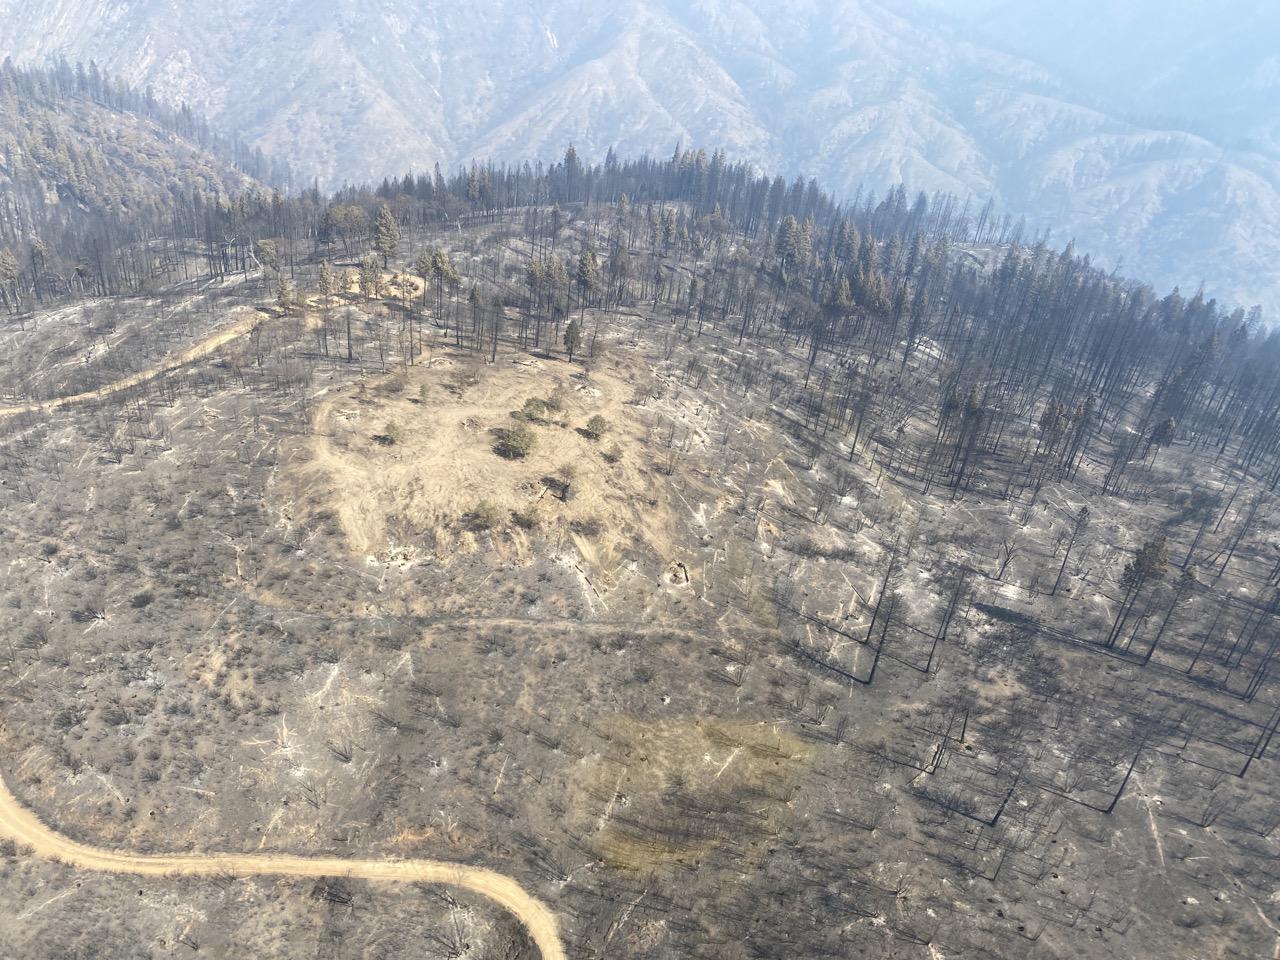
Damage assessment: destroyed